Describe the emotion expressed in this image:  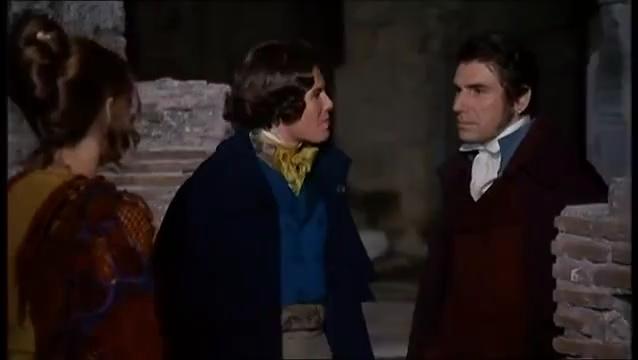
This person displays Pain, valence and arousal with low intensity.